Nettie George Speedy

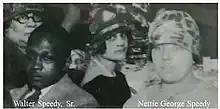
Picture of Walter Speedy and Nettie George Speedy

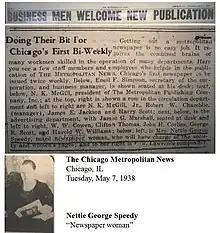
Nettie George Speedy

Nettie George Speedy (née George; November 3, 1878 – July 7, 1957) was an American journalist and golfer. She worked for the "Chicago Defender" and "The Metropolitan Post." Speedy was the first Black woman to play golf in Chicago and among the first to play anywhere in the United States. She founded the Chicago Women's Golf Club, and was the first woman to sit on the trustee board of Lane College in Jackson, Tennessee.